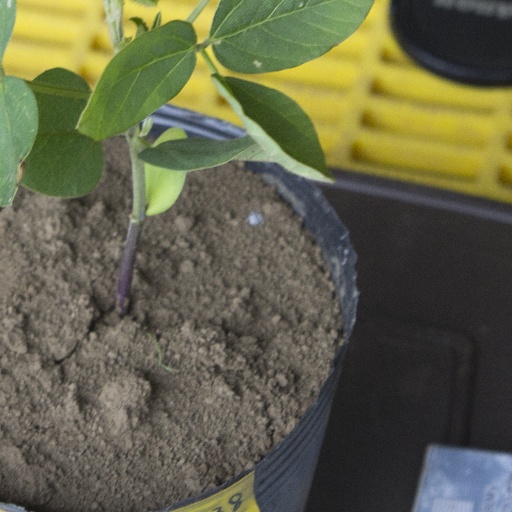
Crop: soybean